Walther PPS

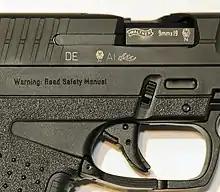
German definitive smokeless powder proof marks (eagle over N figure) issued by the "Beschussamt Ulm" C.I.P.-accredited Proof House (antlers figure) on a Walther PPS pistol.

According to Walther, “Plus-P” (+P) overpressure ammunition may affect the wear characteristics of the PPS pistol or exceed the margin of safety. Use of “Plus-P” ammunition may, according to Walther, result in the need for more frequent service.